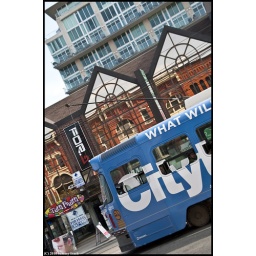
street car in Queen's street